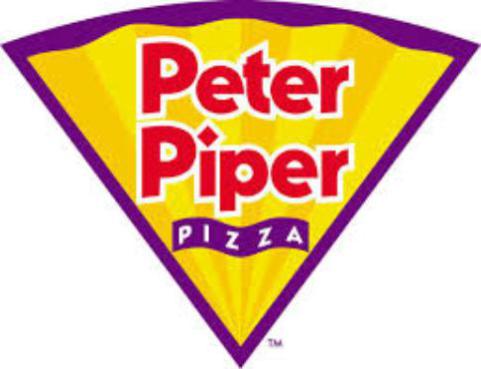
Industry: Food